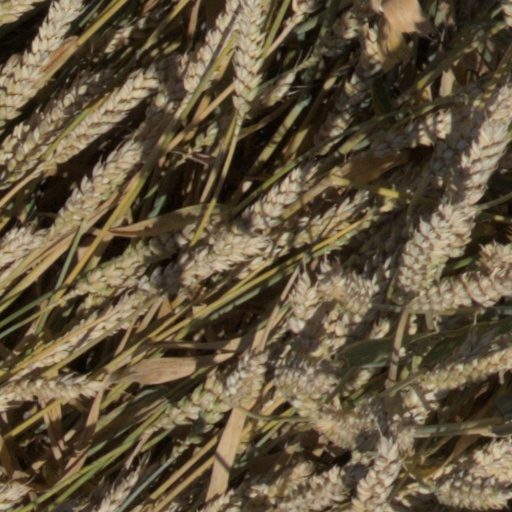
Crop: wheat